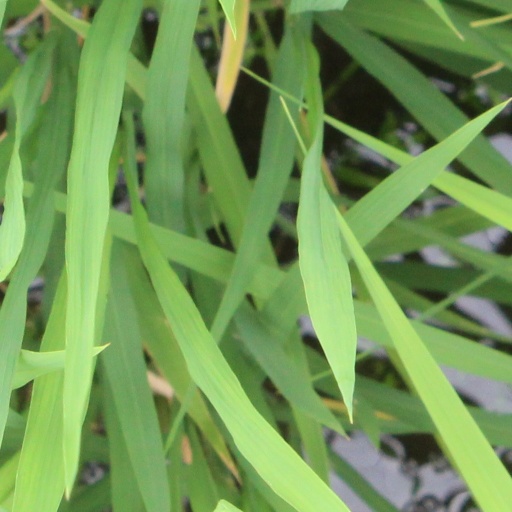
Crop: rice